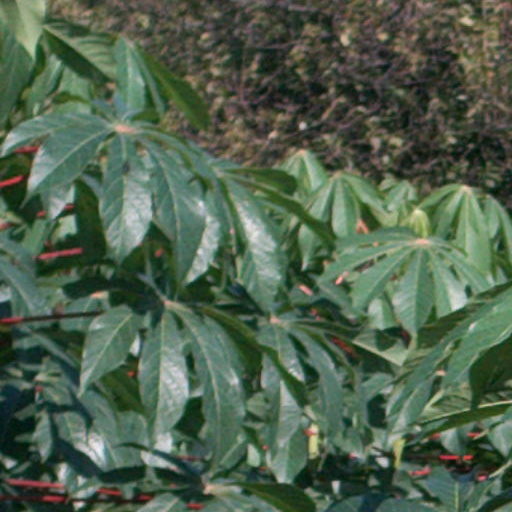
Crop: cassava